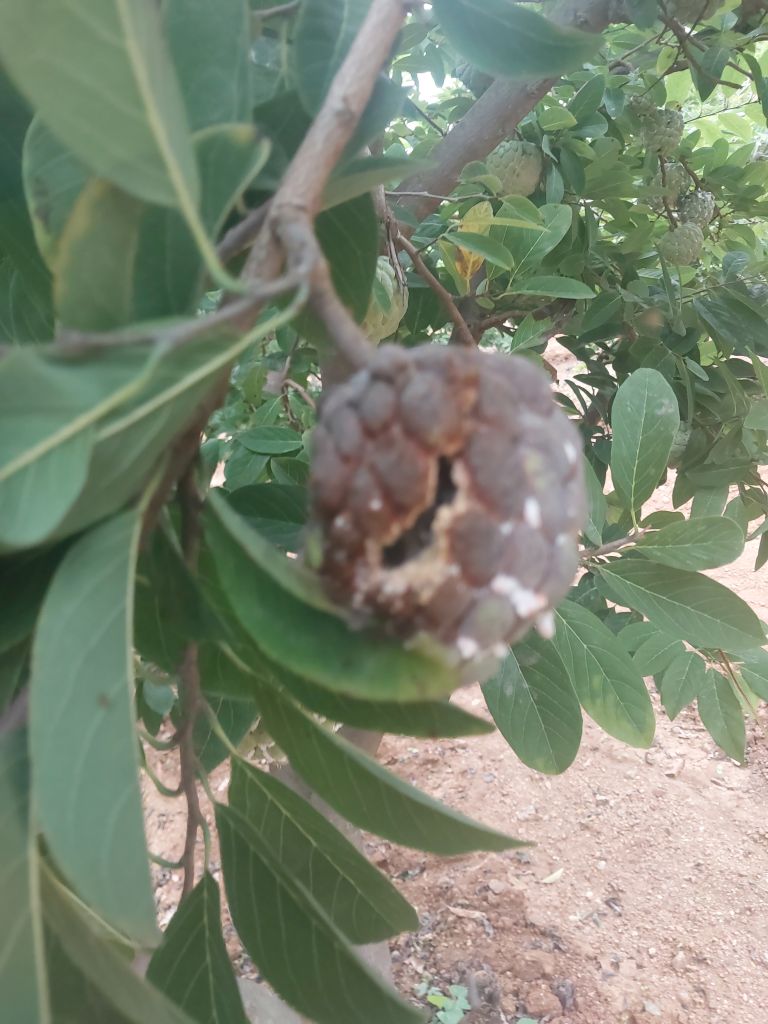
Disease label: Blank Canker